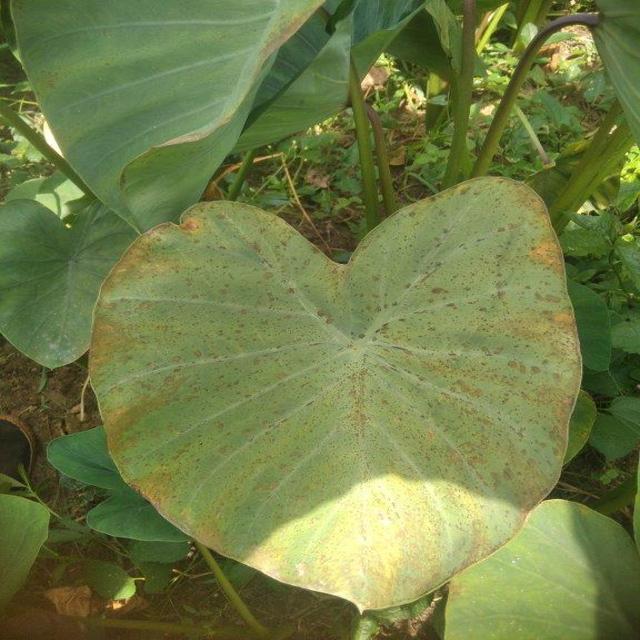
Label: Mid_Blight